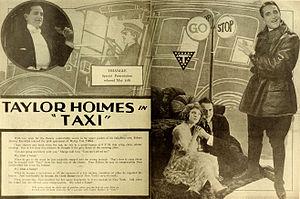
Taylor Holmes est un acteur de théâtre et de cinéma américain, né le 16 mai 1878 à Newark et mort le 30 septembre 1959 à Hollywood.